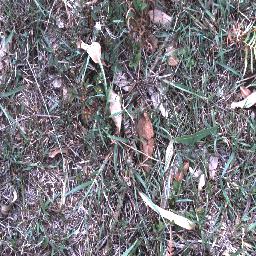
Label: negative